Tipu Sultan

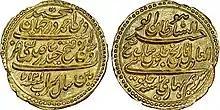
2 gold Two Pagoda Coins issued by tipu Sultan

Both Hyder Ali and Tipu sought an alliance with the French, the only European power still strong enough to challenge the British East India Company in the subcontinent. In 1782, Louis XVI concluded an alliance with the Peshwa Madhu Rao Narayan. This treaty enabled Bussy to move his troops to the Isle de France (now Mauritius). In the same year, French Admiral De Suffren ceremonially presented a portrait of Louis XVI to Haidar Ali and sought his alliance.